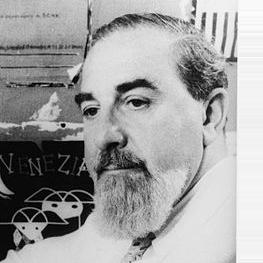
Age: 51